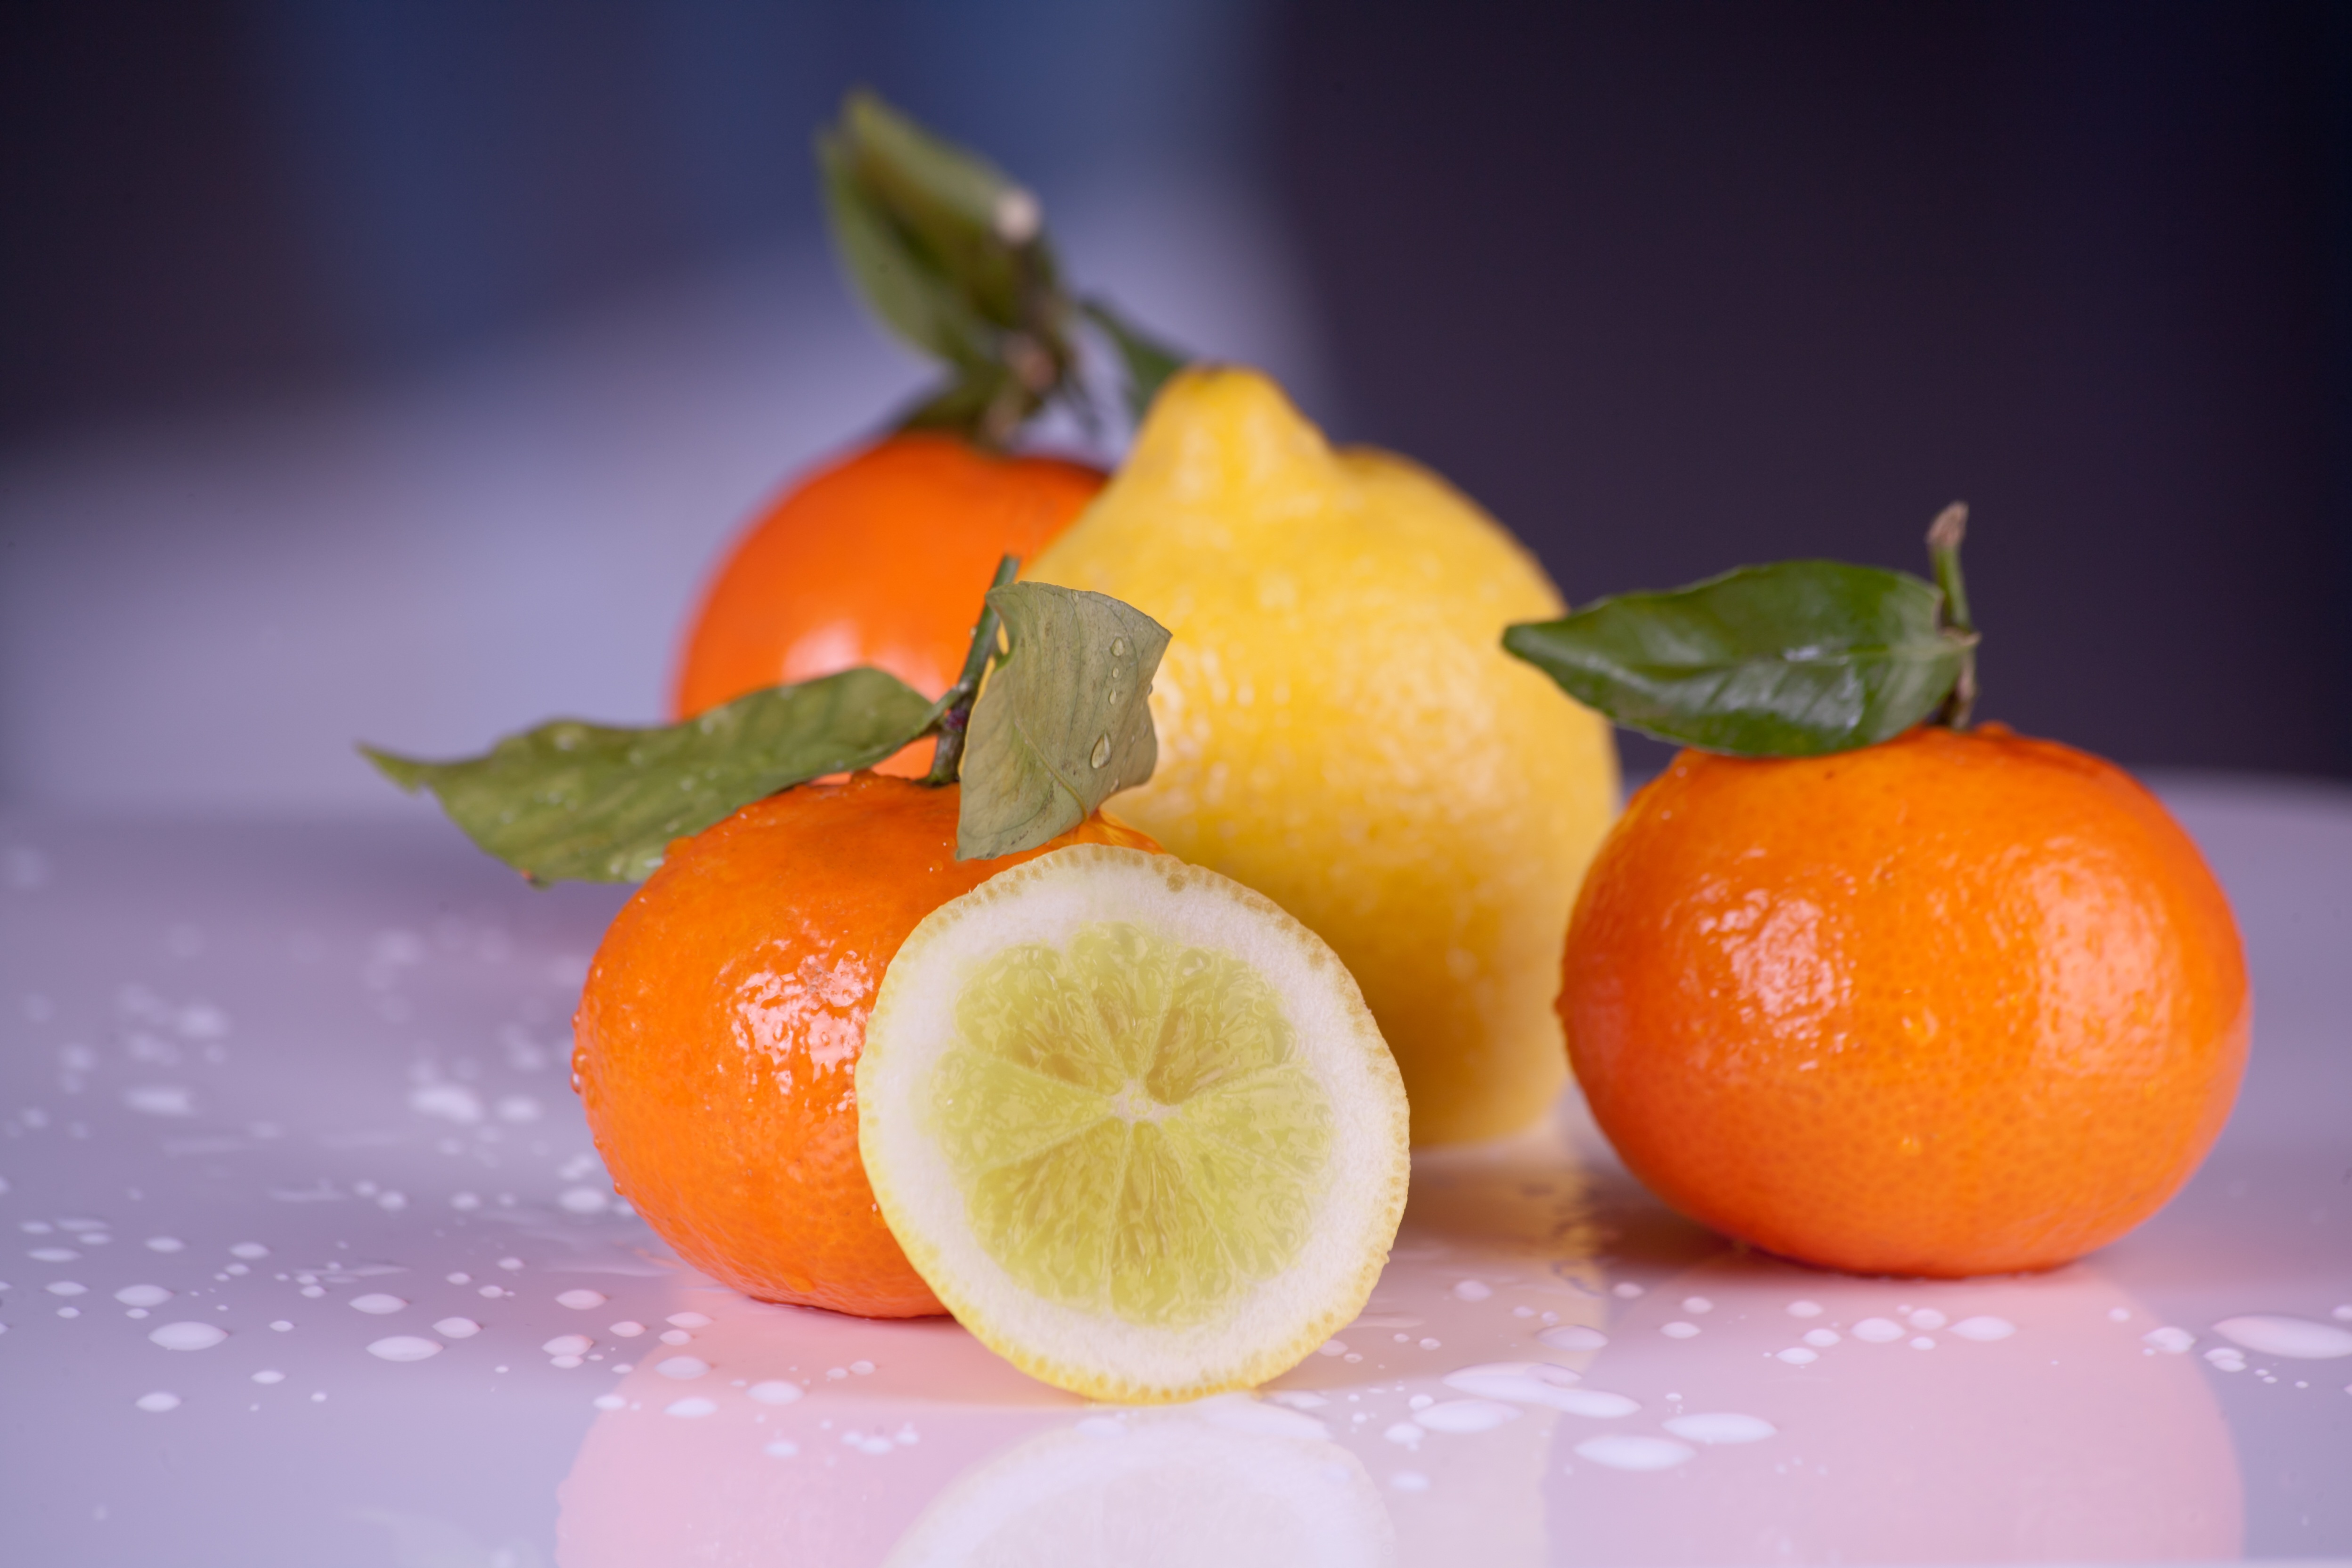
plant, fruit, sweet, summer, ripe, orange, food, green, produce, fresh, drink, healthy, eat, delicious, lemon, nutrition, fruits, tangerine, clementine, edible, bless you, drop of water, mirroring, citrus, citrus fruits, flowering plant, clementines, vitamin c, mandarin orange, land plant, tangelo